Incidente em Varginha

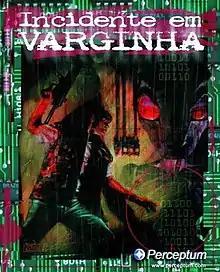

Incidente em Varginha (also released as The Varginha Incident", Alien Anarchy, Alien Shootout and Анархия" in different regions) is a 1998 Brazilian first-person shooter game developed by "Perceptum Informática". The game is based on the Varginha UFO incident, in which three people claimed to have seen an alien in the city of Varginha, Brazil.